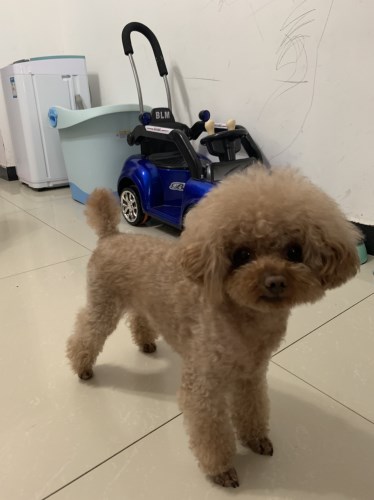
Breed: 7449-n000128-teddy